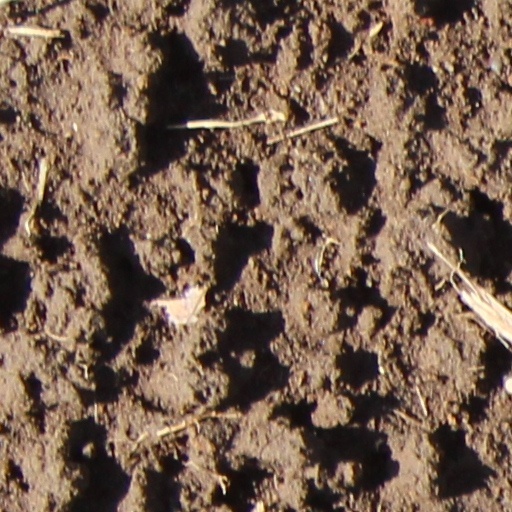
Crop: wheat